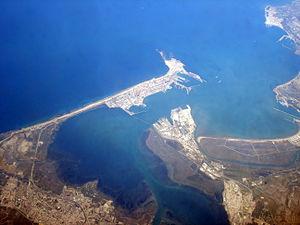
Vue aérienne de Cadix et sa baie (Espagne)